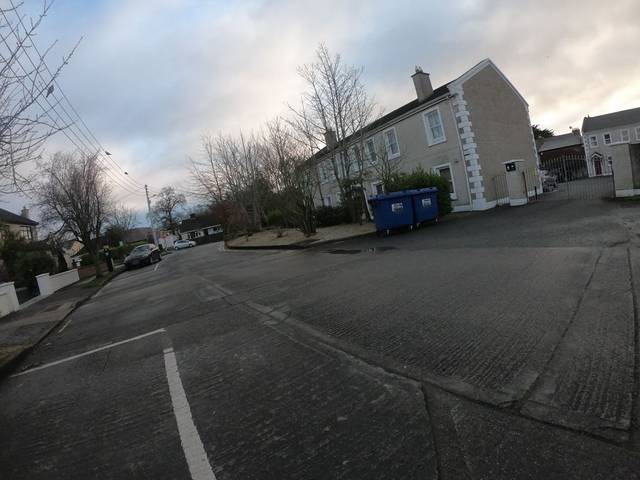
Region: Ireland
Coordinates: 53.341, -6.539